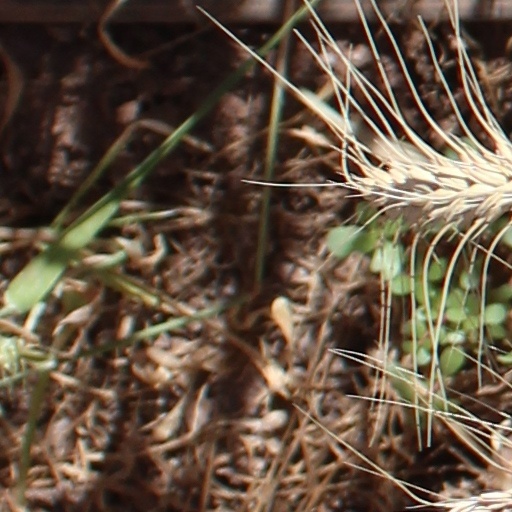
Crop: wheat